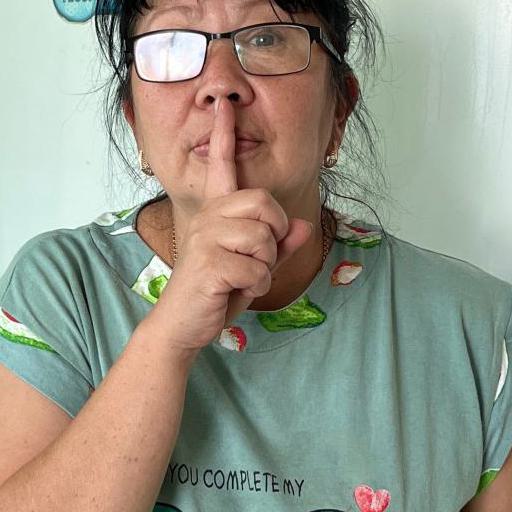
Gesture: mute